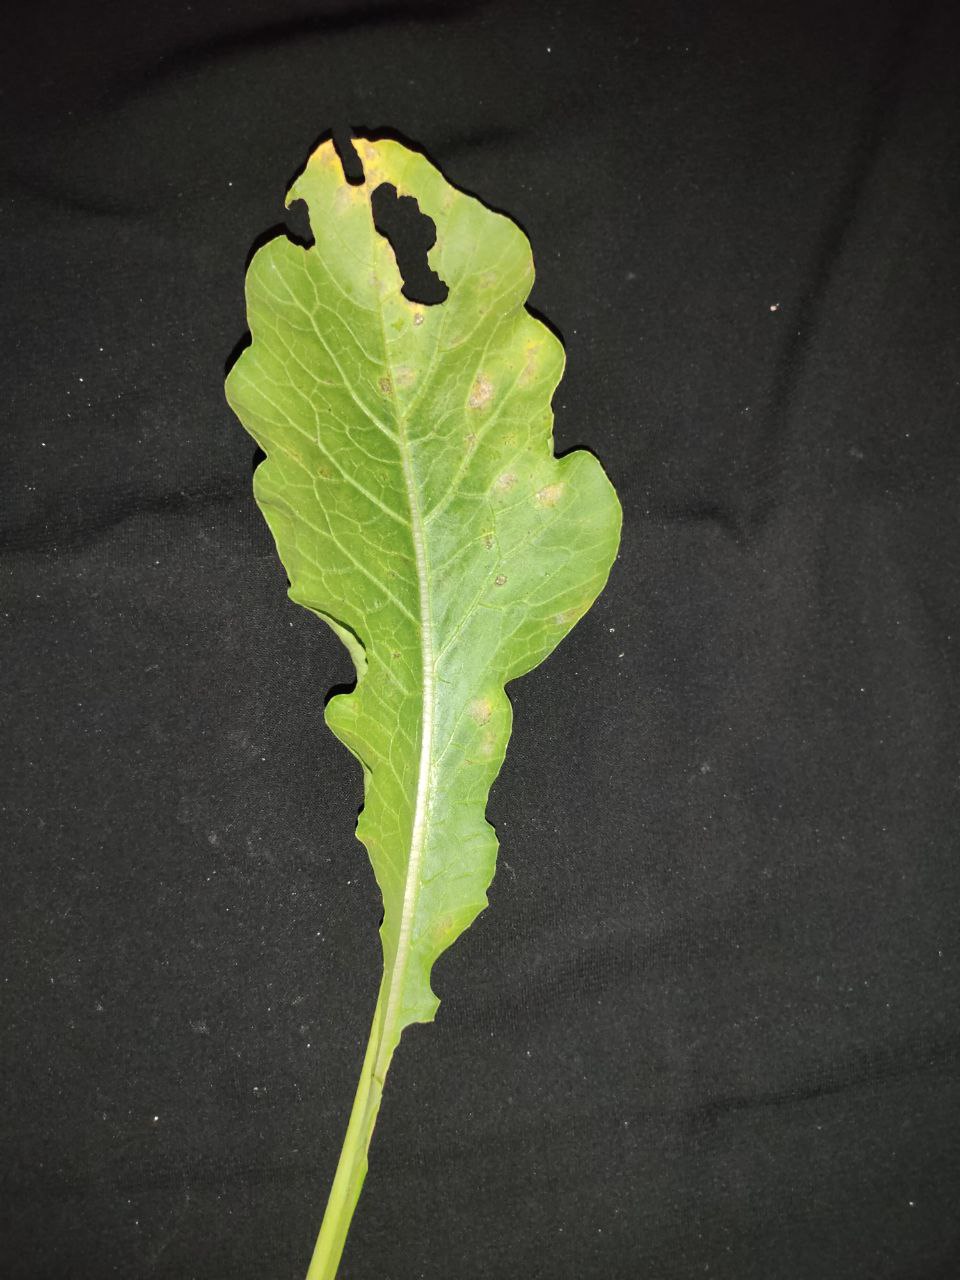
Label: Downey mildew